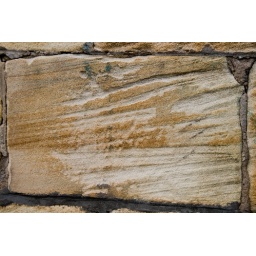
A stone in a bridge over the railway just north of Stirling Train Station.